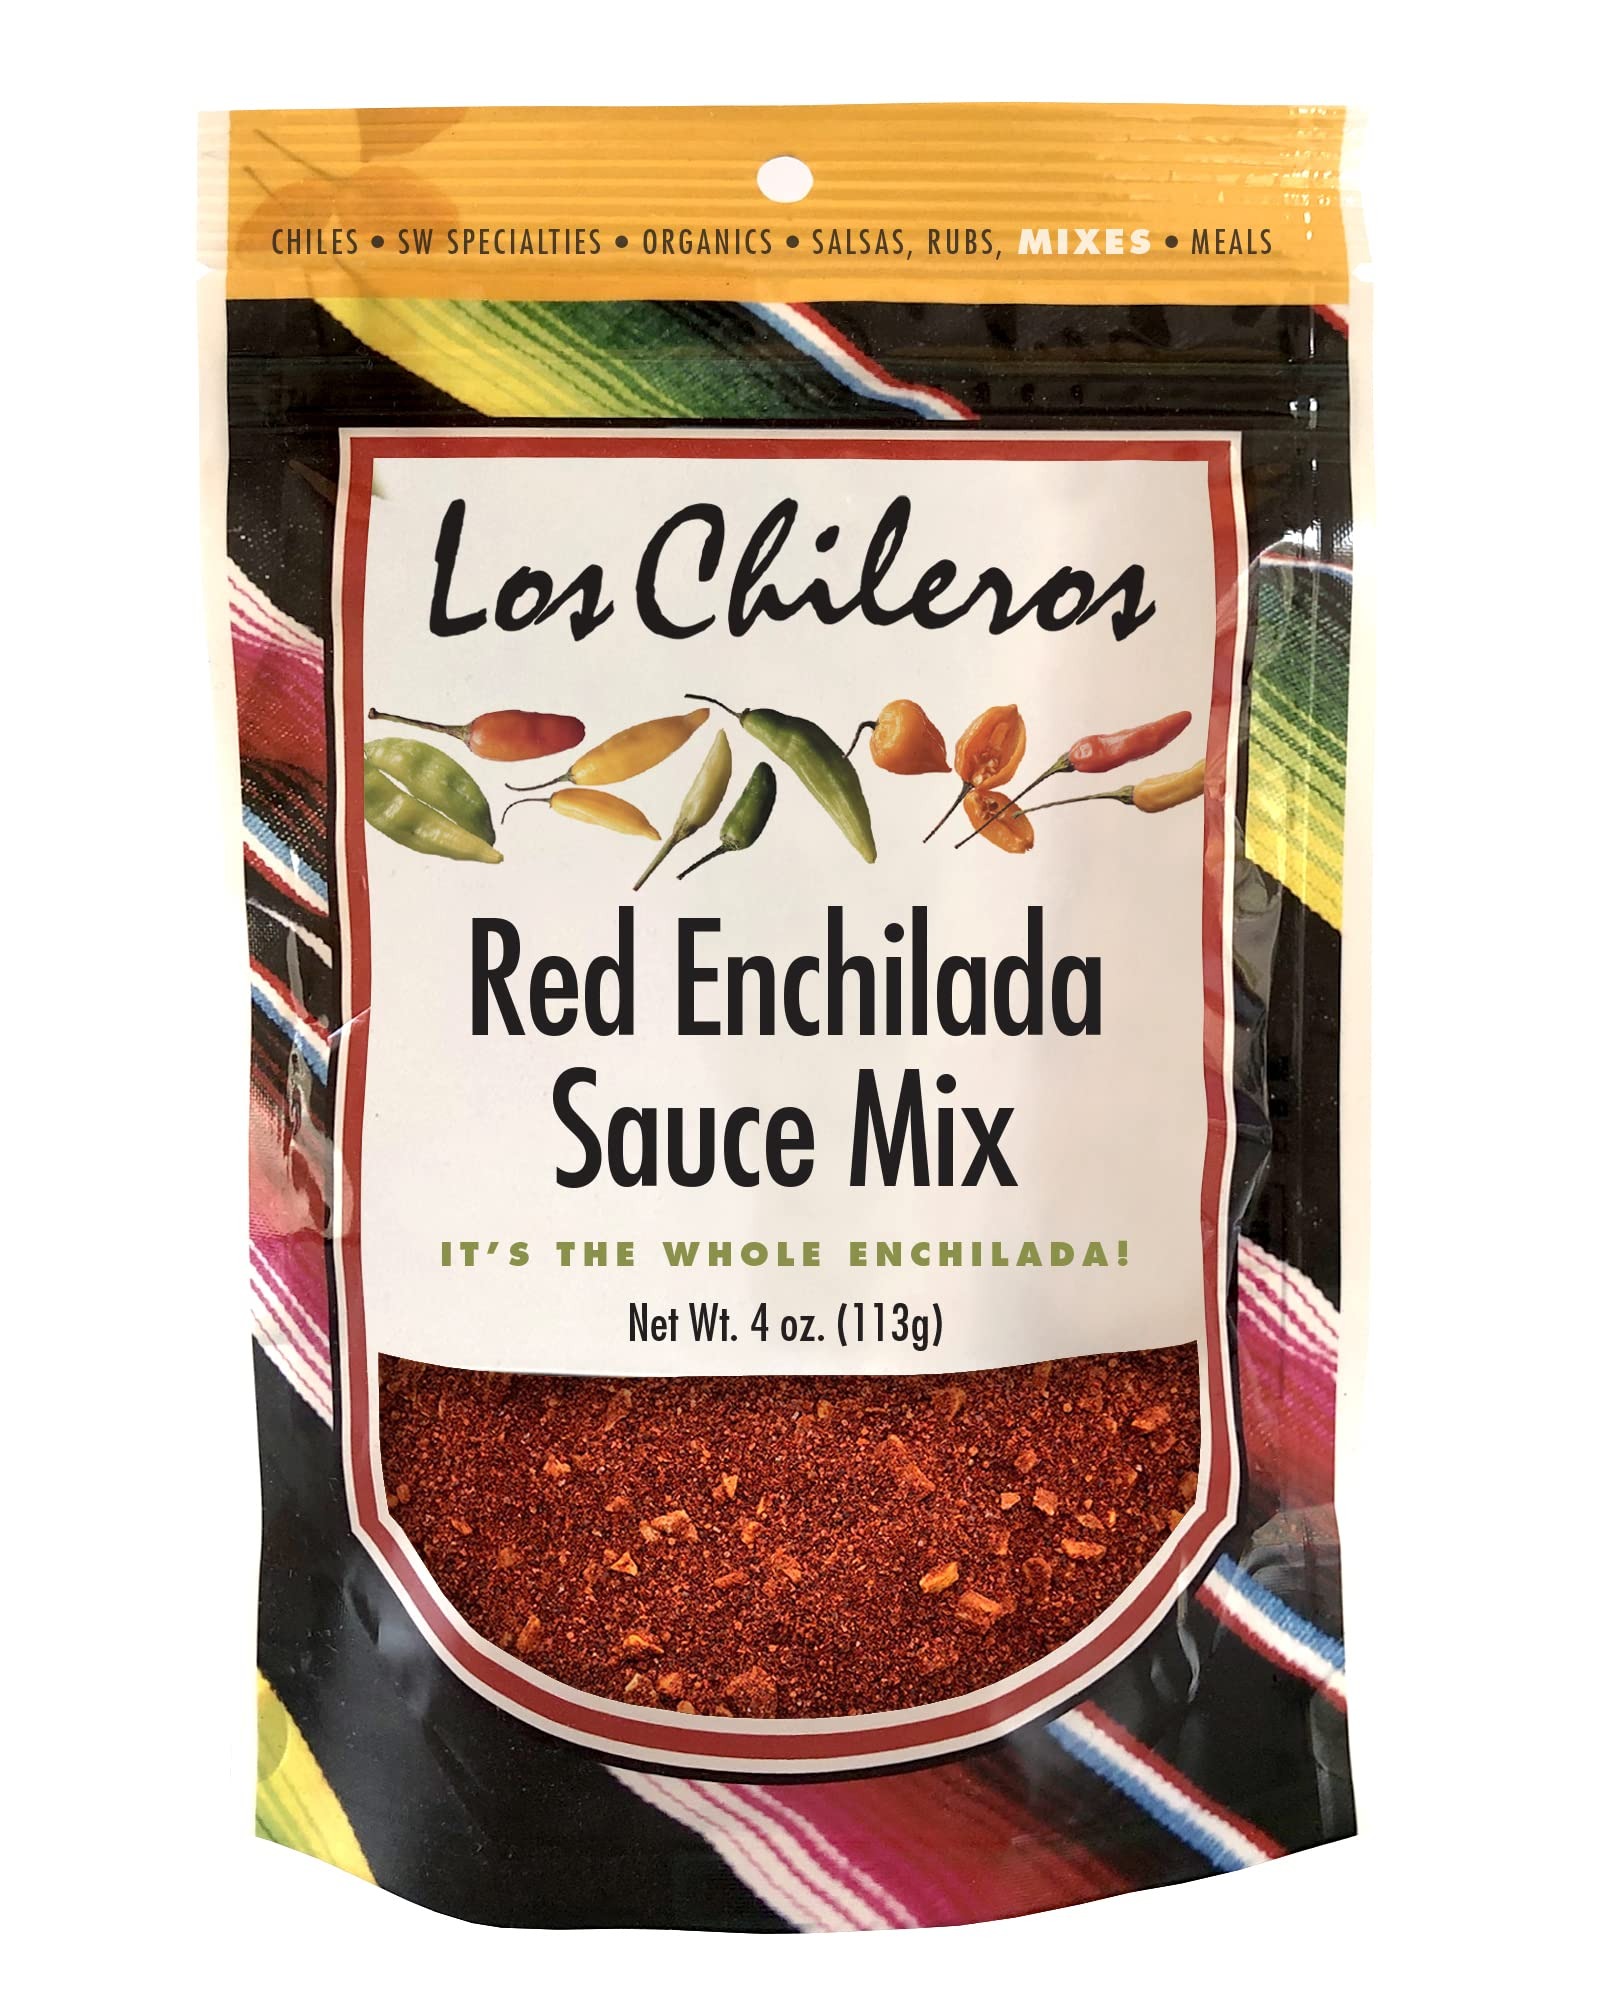
Item Name: Los Chileros Red Enchilada Mix, 4 Ounce
Bullet Point 1: Gourmet New Mexico foods
Bullet Point 2: Ingredients include Chile, onion, garlic and salt
Value: 4.0
Unit: ounce

Price: 10.74